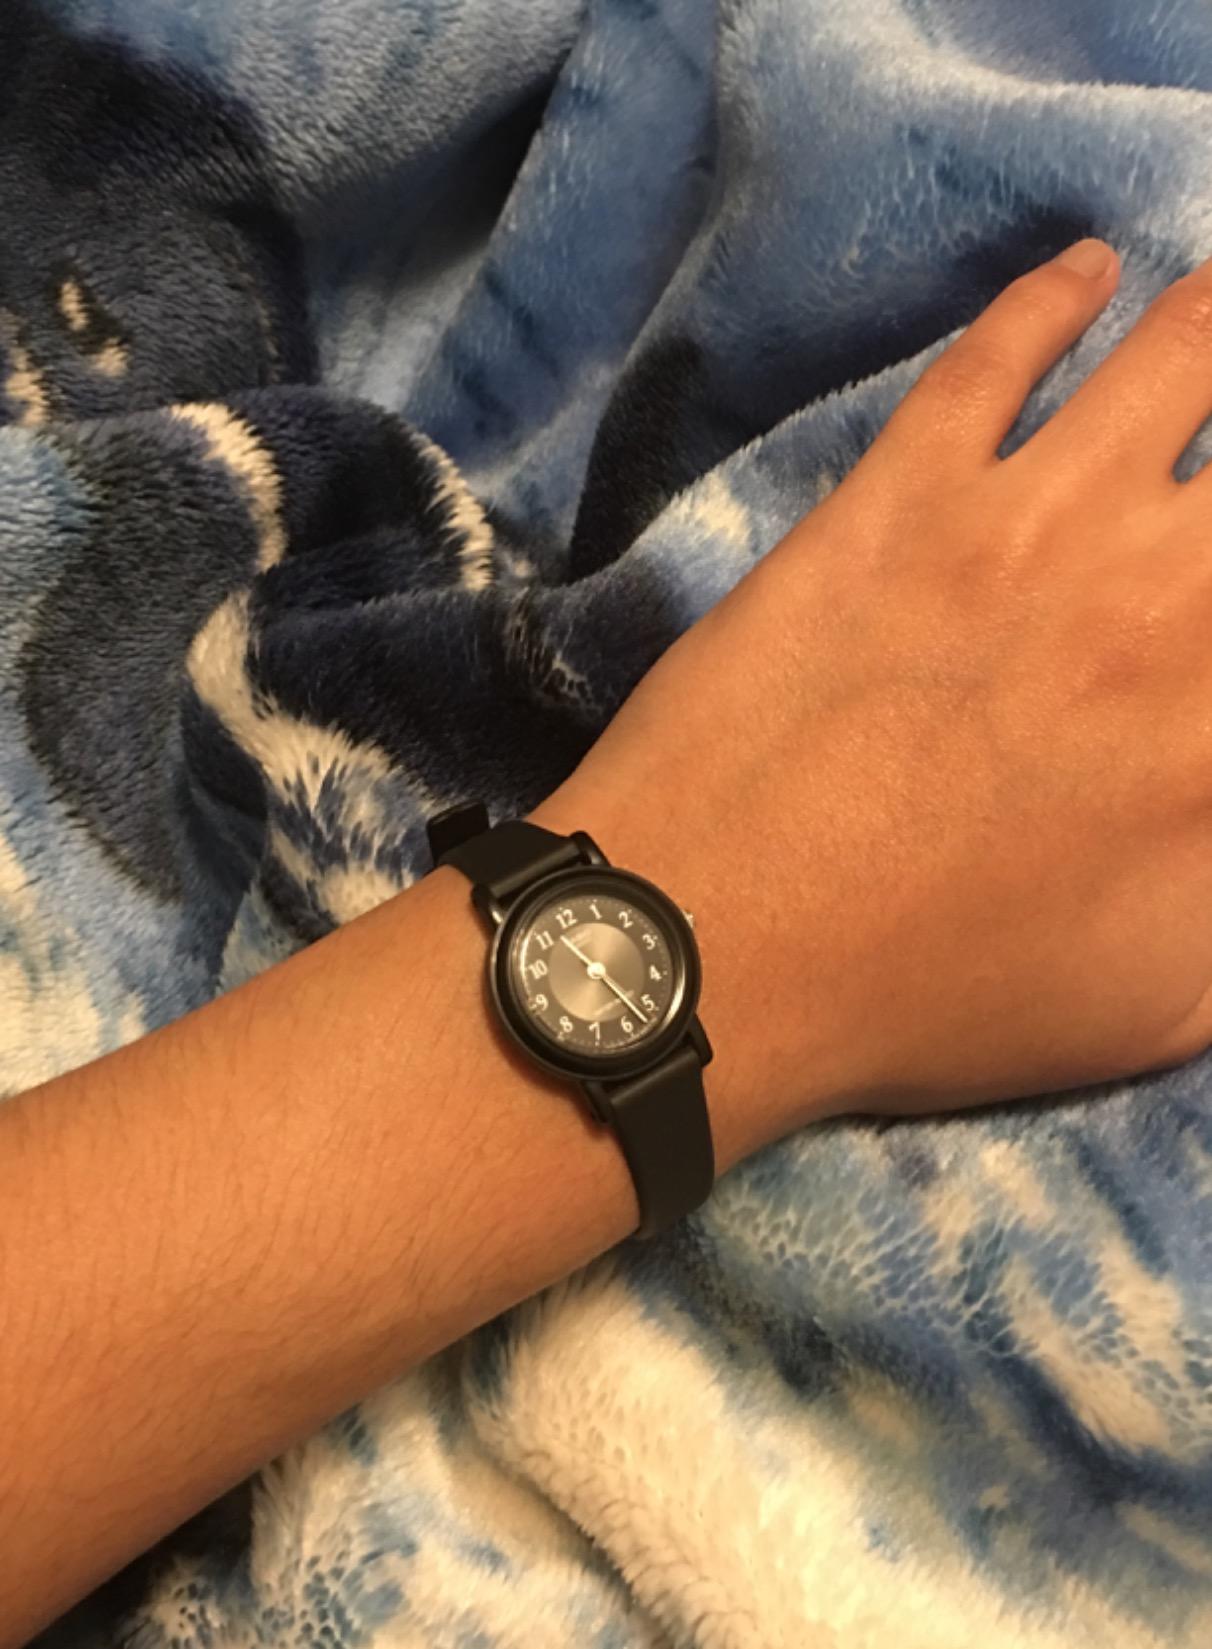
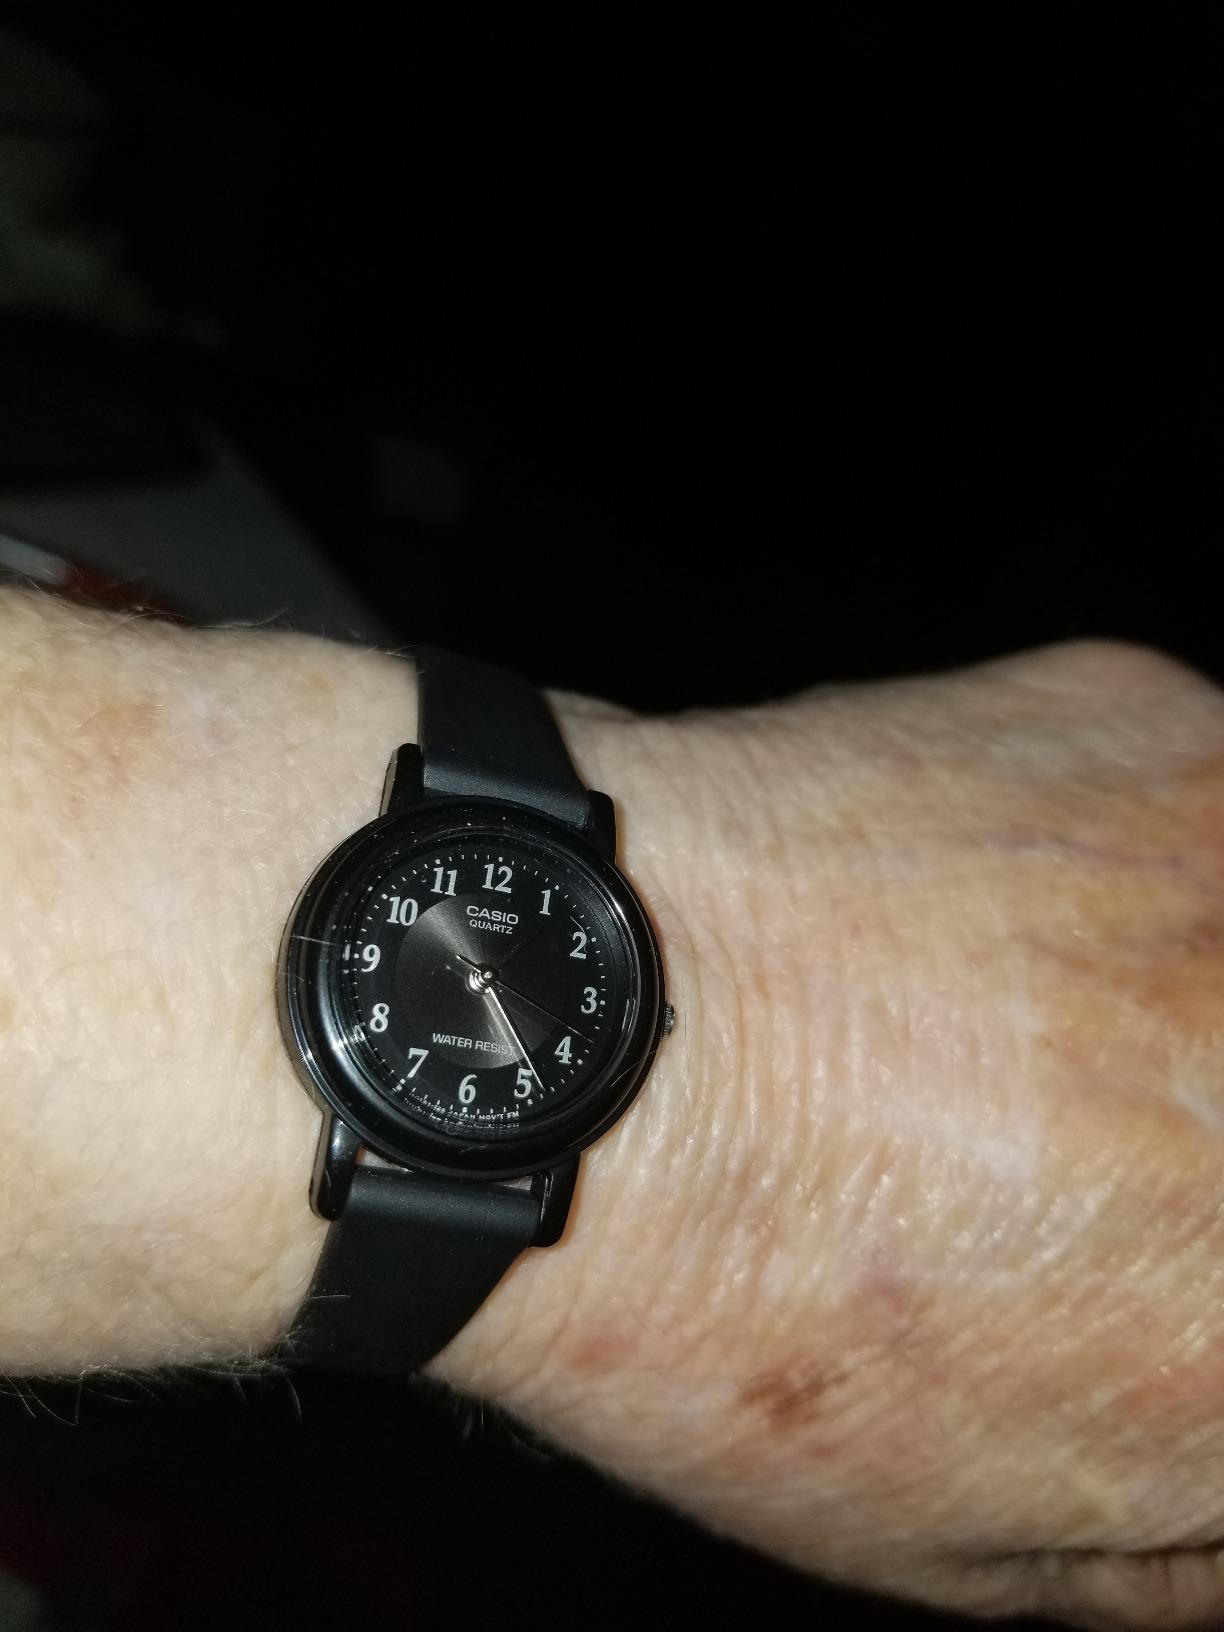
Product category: accessories_watch
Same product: yes